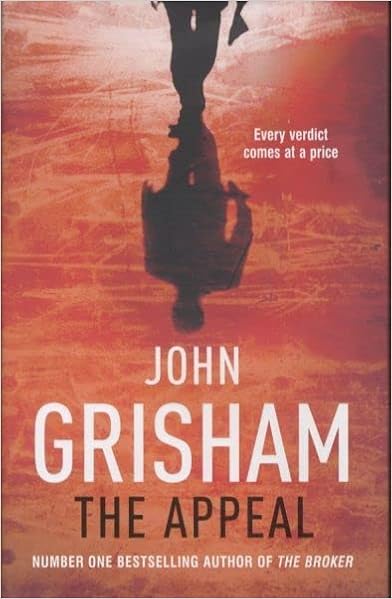
The Appeal
Category: Books
From the Inside Flap In a crowded courtroom in Mississippi, a jury returns a shocking verdict against a chemical company accused of dumping toxic waste into a small towns water supply, causing the worst "cancer cluster" in history. The company appeals to the Mississippi Supreme Court, whose nine justices will one day either approve the verdict or reverse it. Who are the nine? How will they vote? Can one be replaced before the case is ultimately decided? The chemical company is owned by a Wall Street predator named Carl Trudeau, and Mr. Trudeau is convinced the Court is not friendly enough. With judicial elections looming, he decides to try to purchase himself a seat on the Court. The cost is a few million dollars, a drop in the bucket for a billionaire like Mr. Trudeau. Through an intricate web of conspiracy and deceit, his political operatives recruit a young, unsuspecting candidate. They finance him, manipulate him, market him, and mould him into a potential Supreme Court justice.Their Supreme Court justice. The Appeal is a powerful, timely, and shocking story of political and legal intrigue, a story that will leave readers unable to think about the electoral process or judicial system in quite the same way ever again. From the Back Cover The jury was ready. After forty-two hours of deliberations that followed seventy-one days of trial that included 530 hours of testimony from four dozen witnesses, and after a lifetime of sitting silently as the lawyers haggled and the judge lectured and the spectators watched like hawks for telltale signs, the jury was ready. Locked away in the jury room, secluded and secure, ten of them proudly signed their names to the verdict while the other two pouted in their corners, detached and miserable in their dissension. There were hugs and smiles and no small measure of self-congratulation because they had survived this little war and could now march proudly back into the arena with a decision they had rescued through sheer determination and the dogged pursuit of compromise. Their ordeal was over; their civic duty complete. They had served above and beyond. They were ready. The foreman knocked on the door and rustled Uncle Joe from his slumbers. Uncle Joe, the ancient bailiff, had guarded them while he also arranged their meals, heard their complaints, and quietly slipped their messages to the judge. In his younger years, back when his hearing was better, Uncle Joe was rumored to also eavesdrop on his juries through a flimsy pine door he and he alone had selected and installed. But his listening days were over, and, as he had confided to no one but his wife, after the ordeal of this particular trial he might just hang up his old pistol once and for all. The strain of controlling justice was wearing him down. --From Chapter One of The Appeal About the Author John Grisham has written nineteen previous novels and one work of nonfiction, The Innocent Man, published in 2006. He lives in Virginia and Mississippi.
Features: The latest legal thriller from international number one bestselling author John Grisham